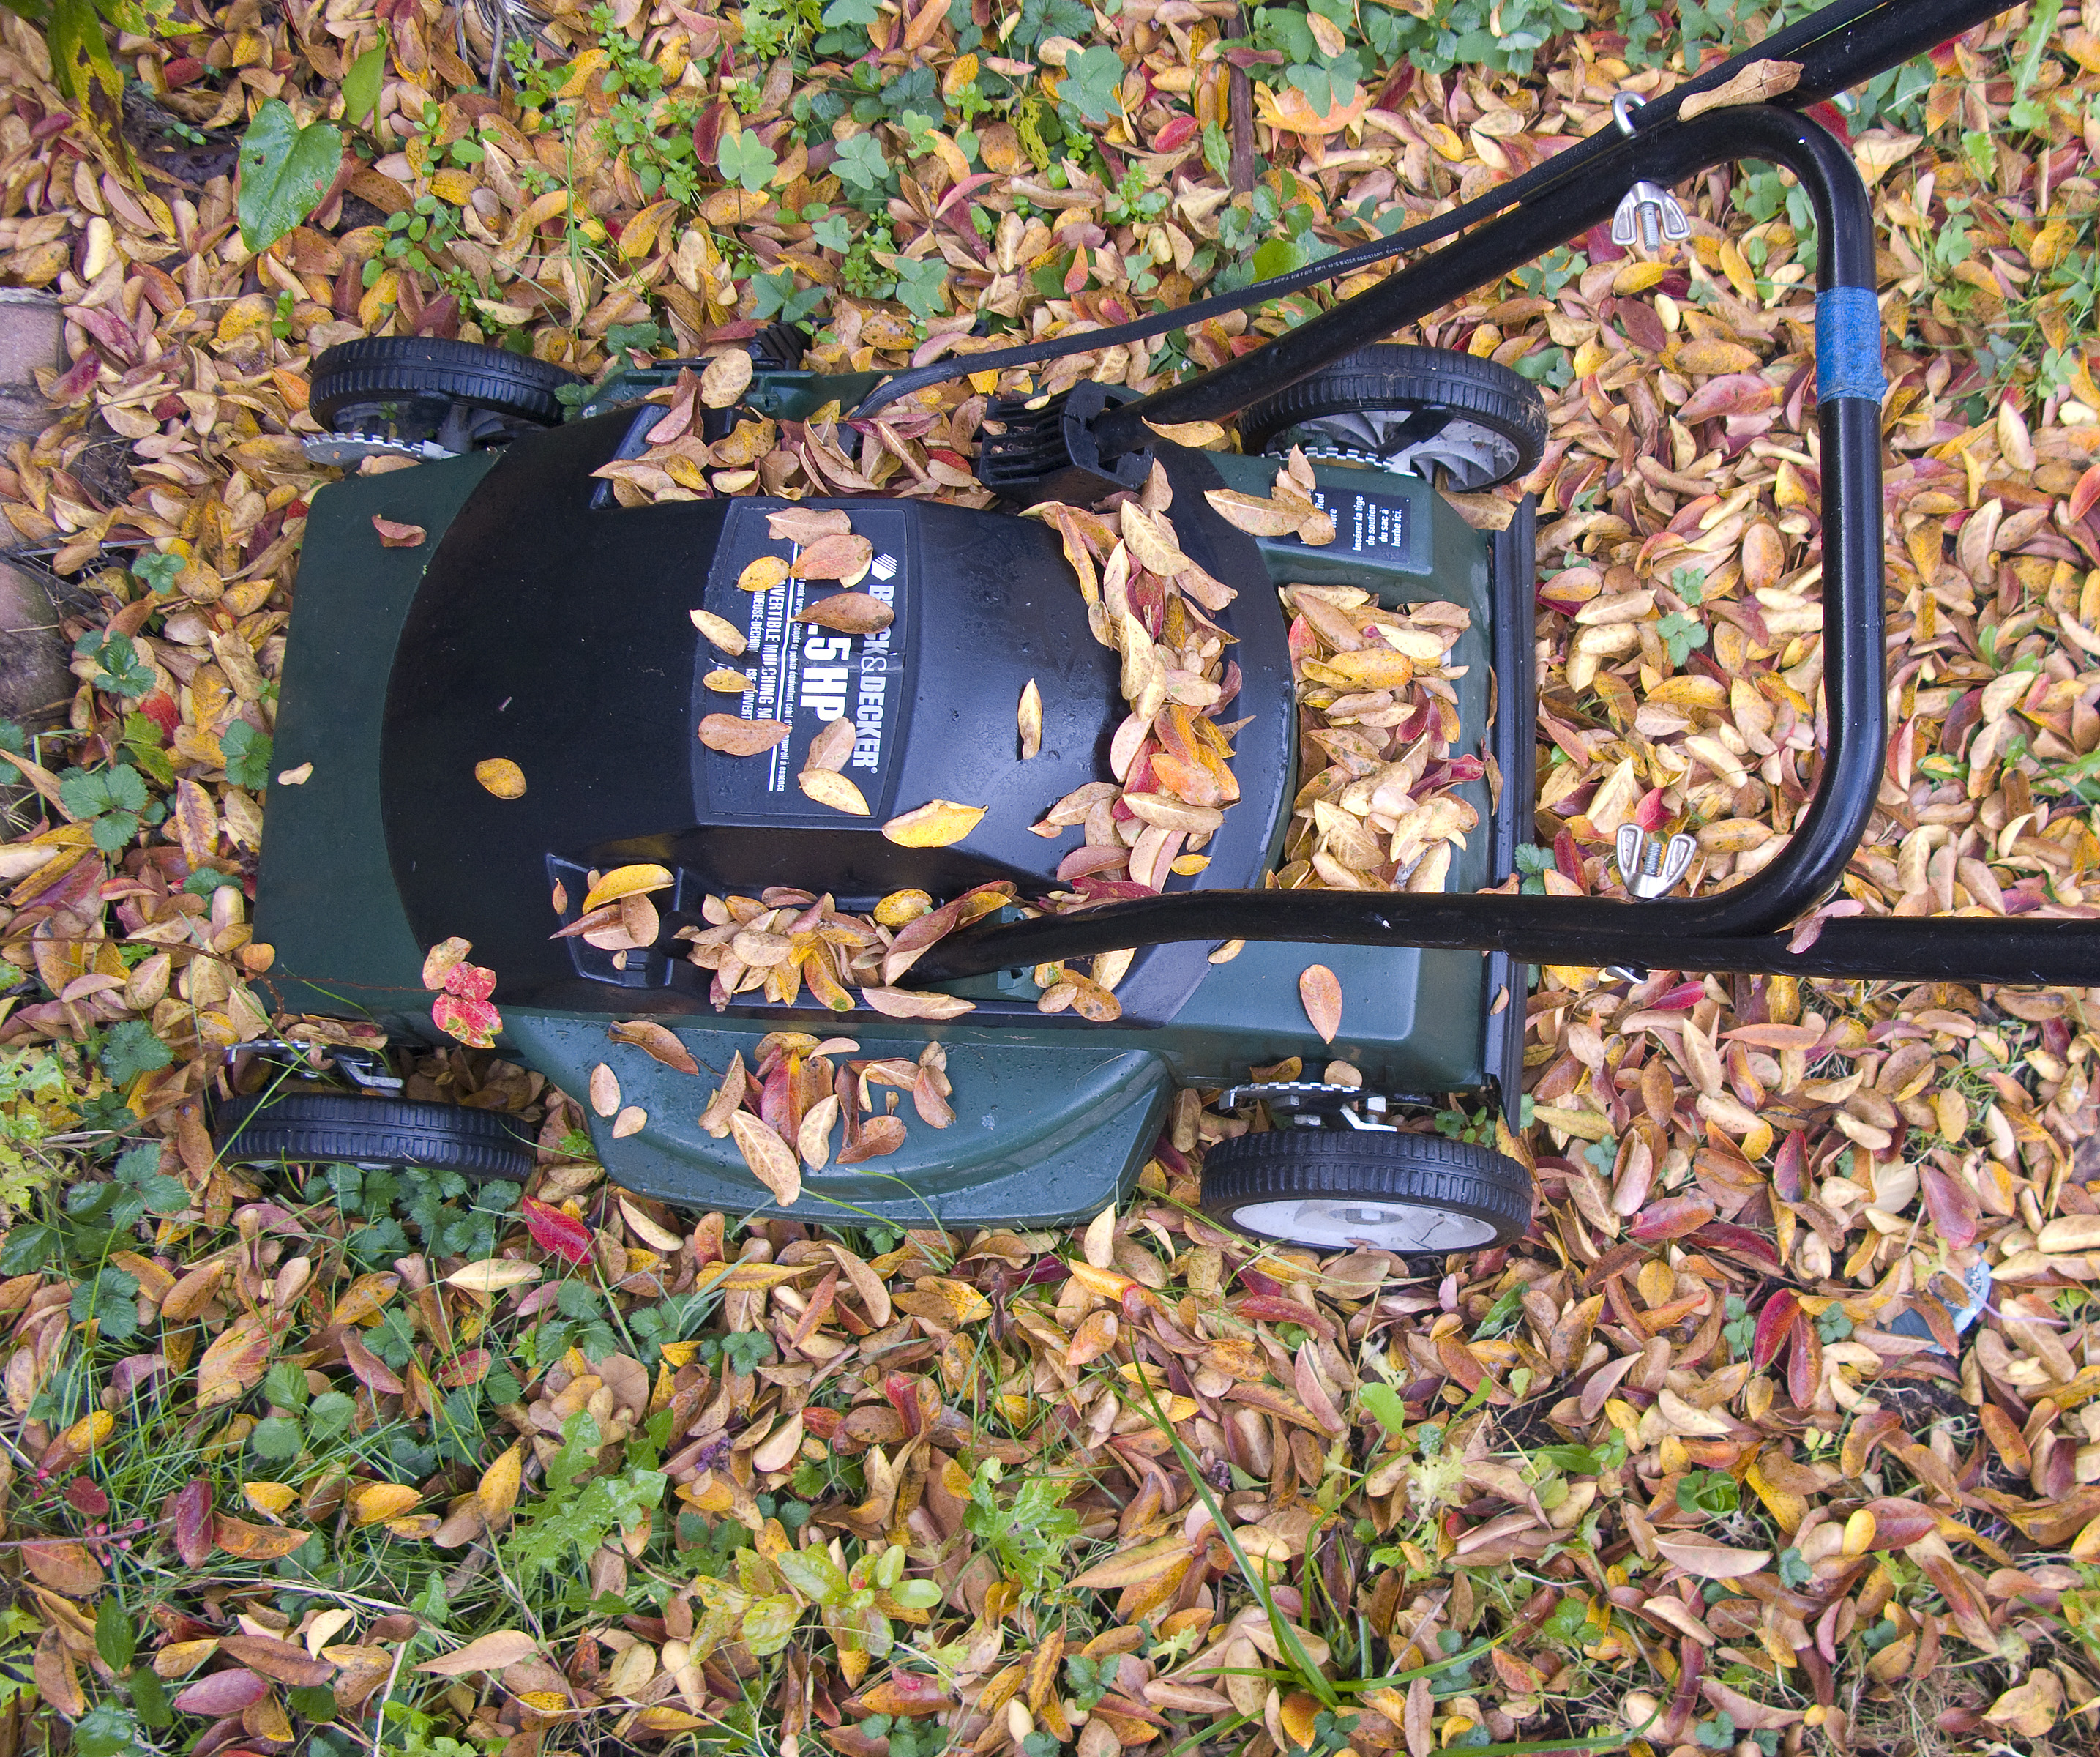
tree, leaf, flower, autumn, season, saturday, waste, sacramento